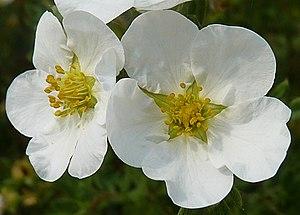
Potentilla fruticosa, dans un jardin en Belgique.
La Potentille frutescente ou Potentille arbustive est une plante vivace de la famille des Rosaceae. Son aire naturelle d'extension s'étend des régions tempérées fraîches jusqu'aux régions subarctiques de l'hémisphère nord ainsi que dans les zones montagneuses de hautes altitudes.